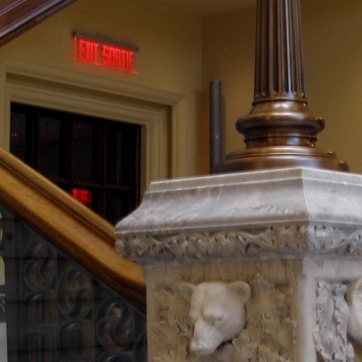
Material: polishedstone